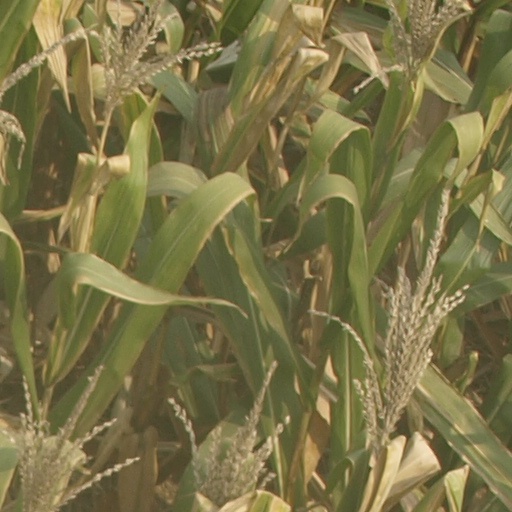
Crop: maize; corn